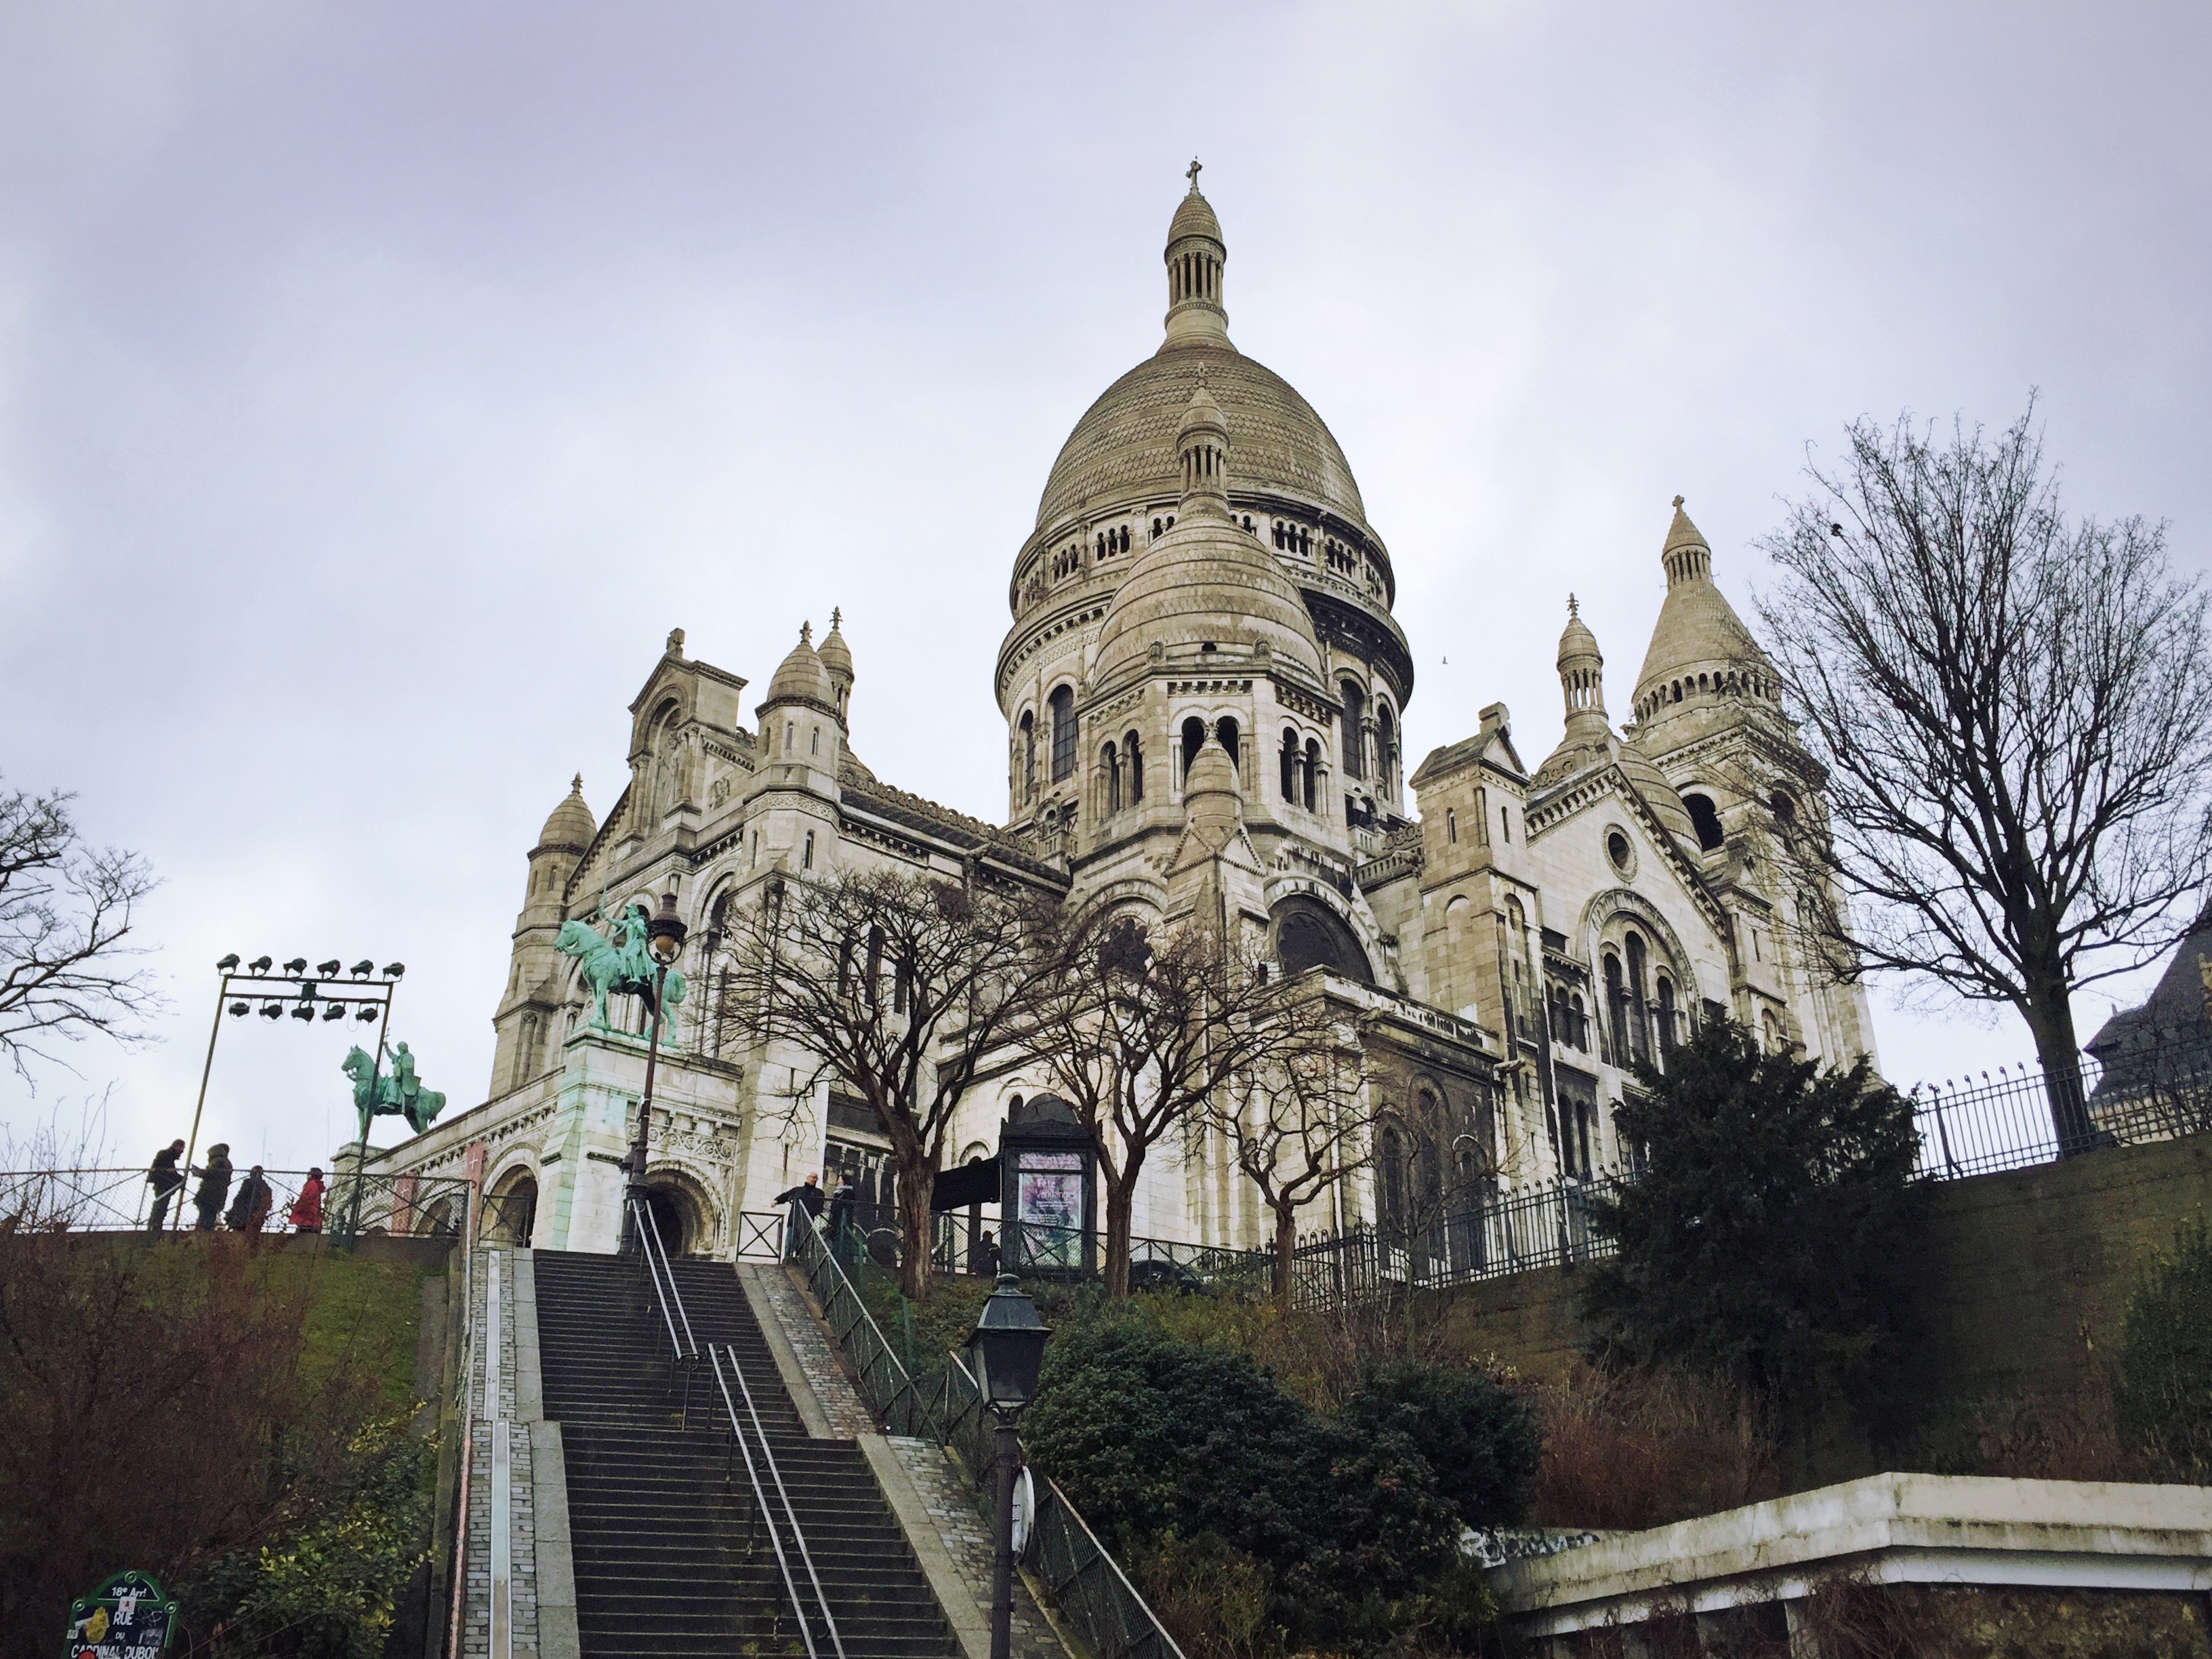
building, landmark, church, cathedral, place of worship, spire, monastery, basilica, gothic architecture